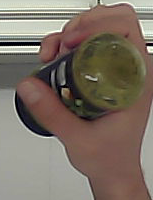
Product: barilla_pesto